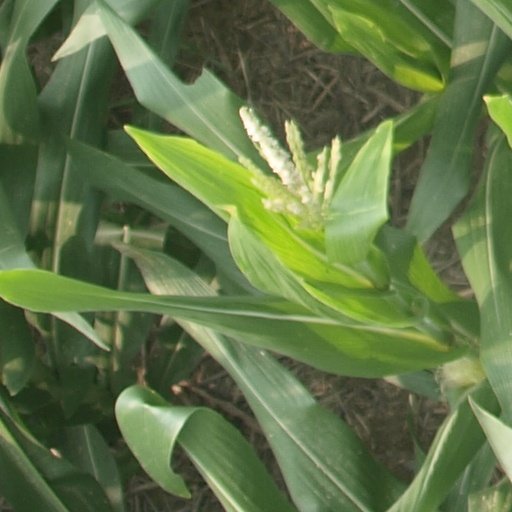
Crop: maize; corn